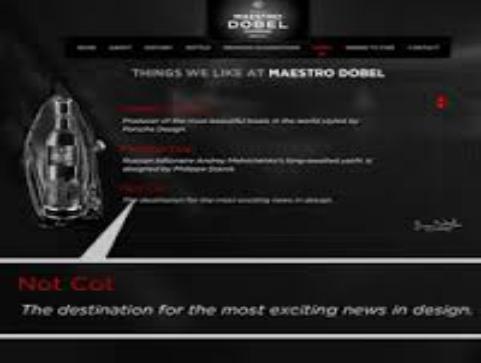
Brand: Maestro Dobel
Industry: Food